Luminaria (vigil fire)

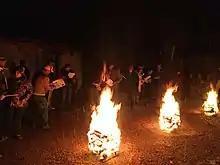

In New Mexico tradition, the luminaria is constructed of piñon pine branches stacked to form a cube similar in style to a log fence or log cabin. The piñon is used because it is abundant and the resin has a distinct fragrance that is very pleasing. To many people in New Mexico this is the fragrance of Christmas. The branches are laid to form a box so that the fire will cast the most light and heat with the least flame.